4-6-2

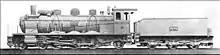
Metre gauge Pacific No. 231.808

The Royal State Railways of Siam (RSR), the predecessor of the State Railway of Thailand (SRT), introduced new standard Pacific locomotives for express trains and mixed-traffic trains to supersede the E-Class locomotives which had been commissioned between 1915 and 1921. The first type of Pacific Locomotive was purchased from Batignolles-Châtillon in France in 1925. Others followed from Baldwin Locomotive Works between 1926 and 1929 and were prominent on Southern lines. There were also the successful Hanomag Pacific locomotives of 1928–1929, the design of which late became a model for the Pacific locomotives imported from Japan.